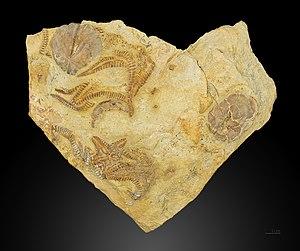
Dipsacaster est un genre d'étoiles de mer de la famille des Astropectinidae.